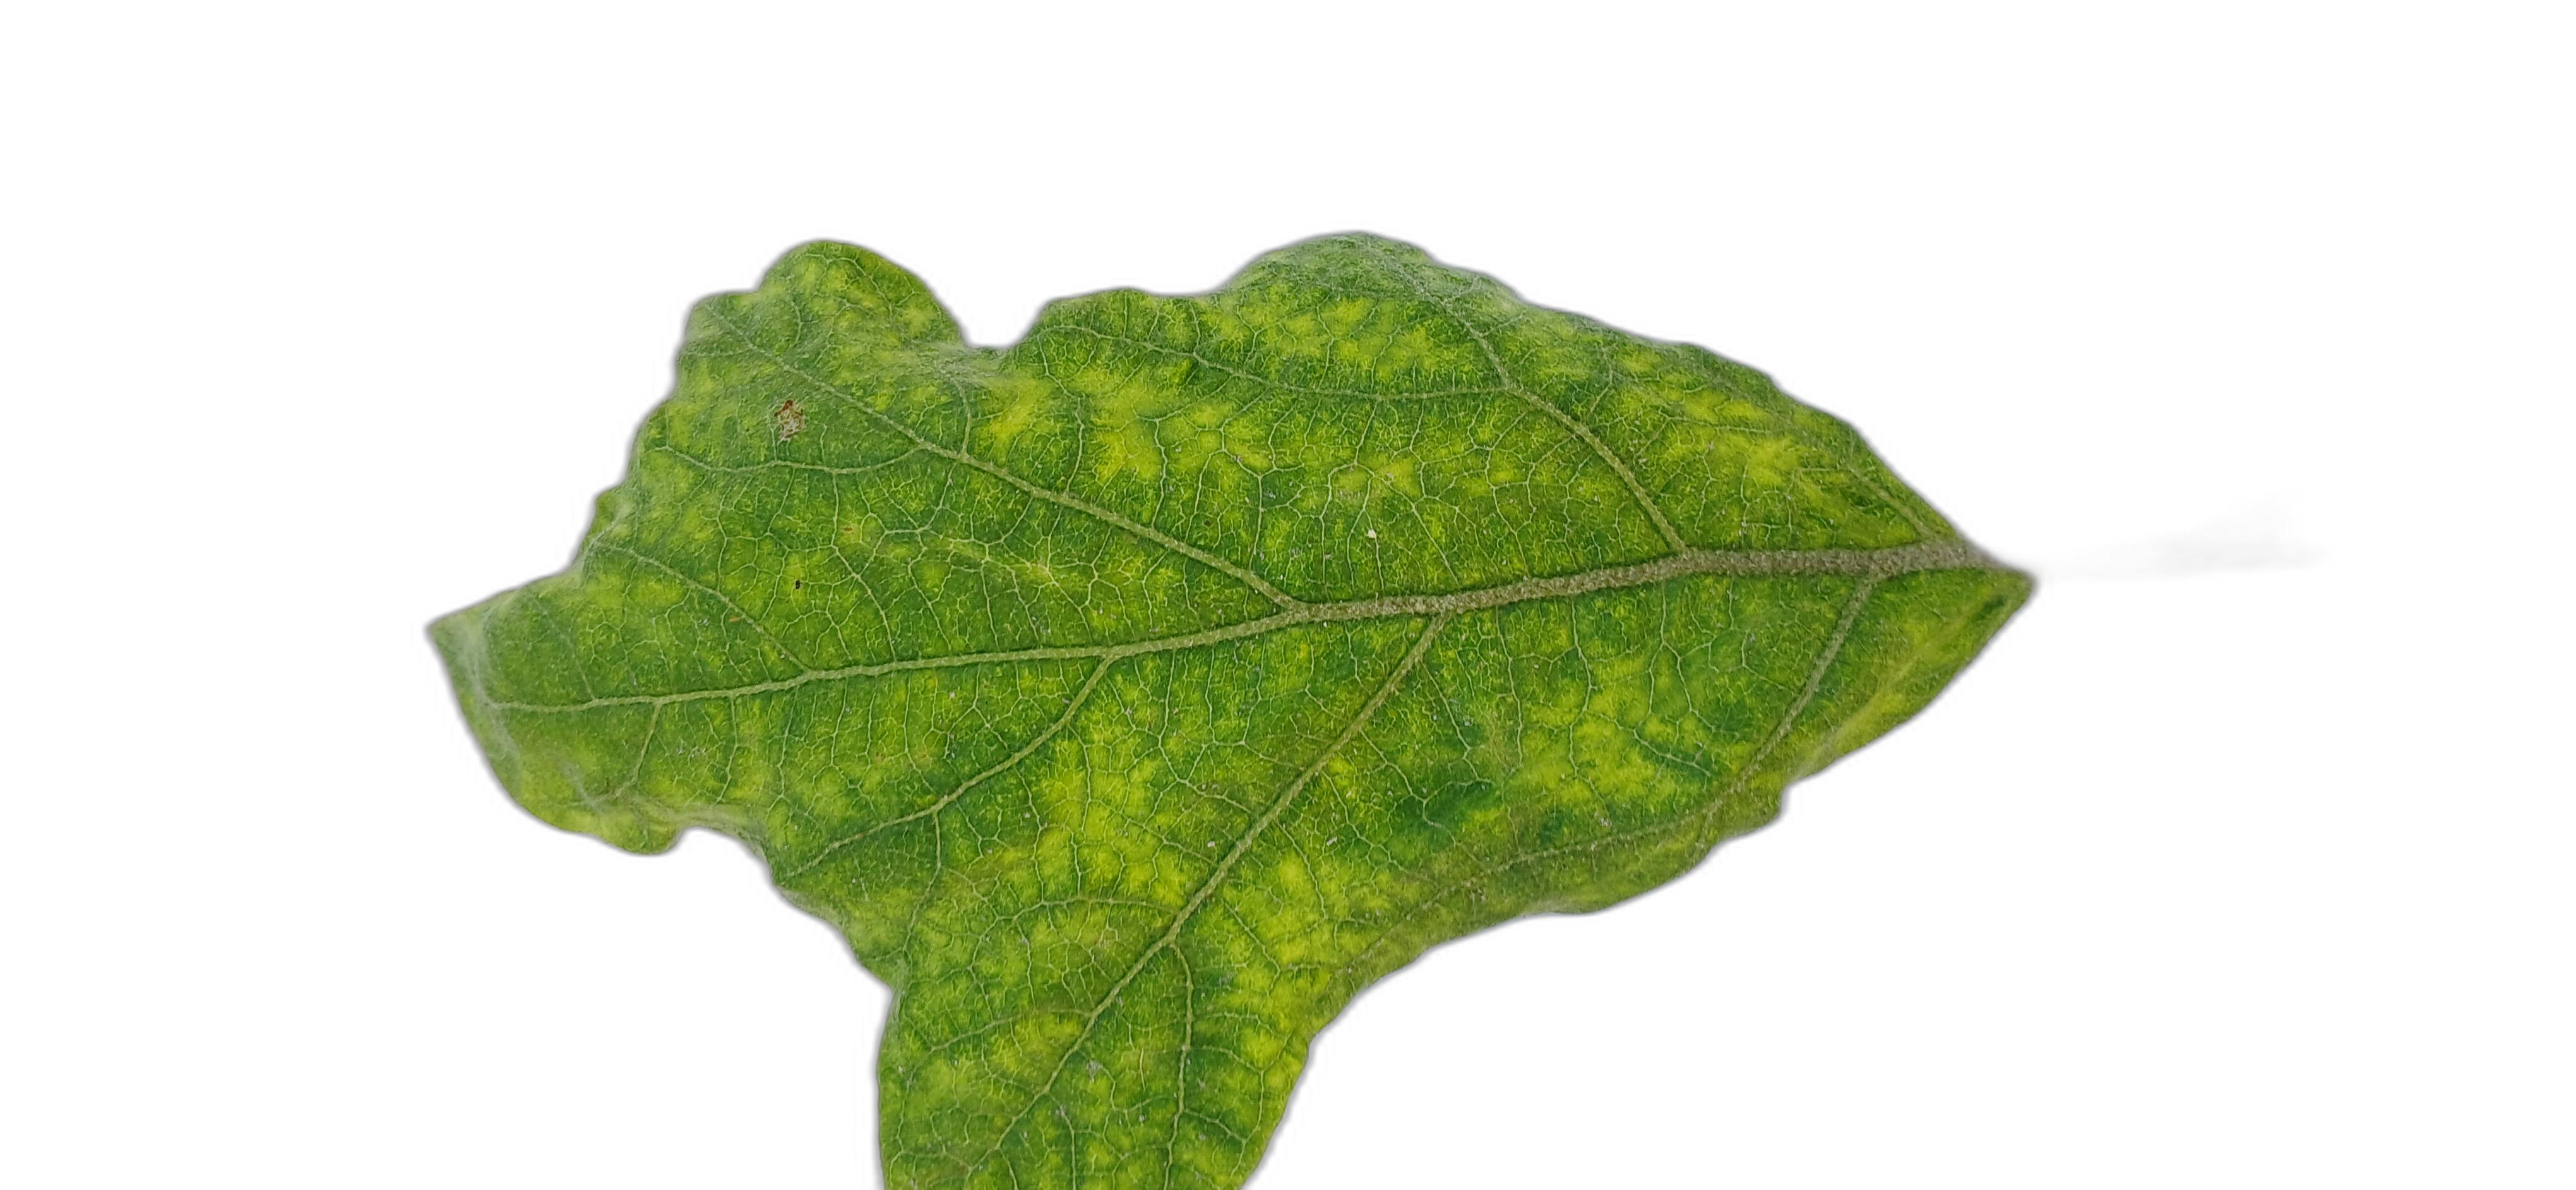
Label: Mosaic Virus Disease